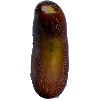
Label: Cucumber Ripe 1